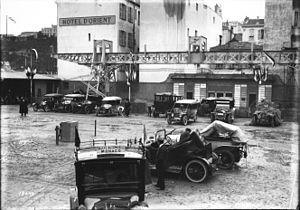
Le Rallye automobile Monte-Carlo est une manifestation sportive de type rallye automobile organisée par l'Automobile Club de Monaco et dont le cadre de départ et d'arrivée est la principauté de Monaco, même si l'essentiel du parcours a lieu plus au nord, notamment dans les départements français des Alpes-Maritimes, de l'Ardèche, de la Drôme, des Hautes-Alpes, de l'Isère ou encore des Alpes-de-Haute-Provence, selon les années. Cette épreuve se déroule systématiquement en hiver, au mois de janvier.